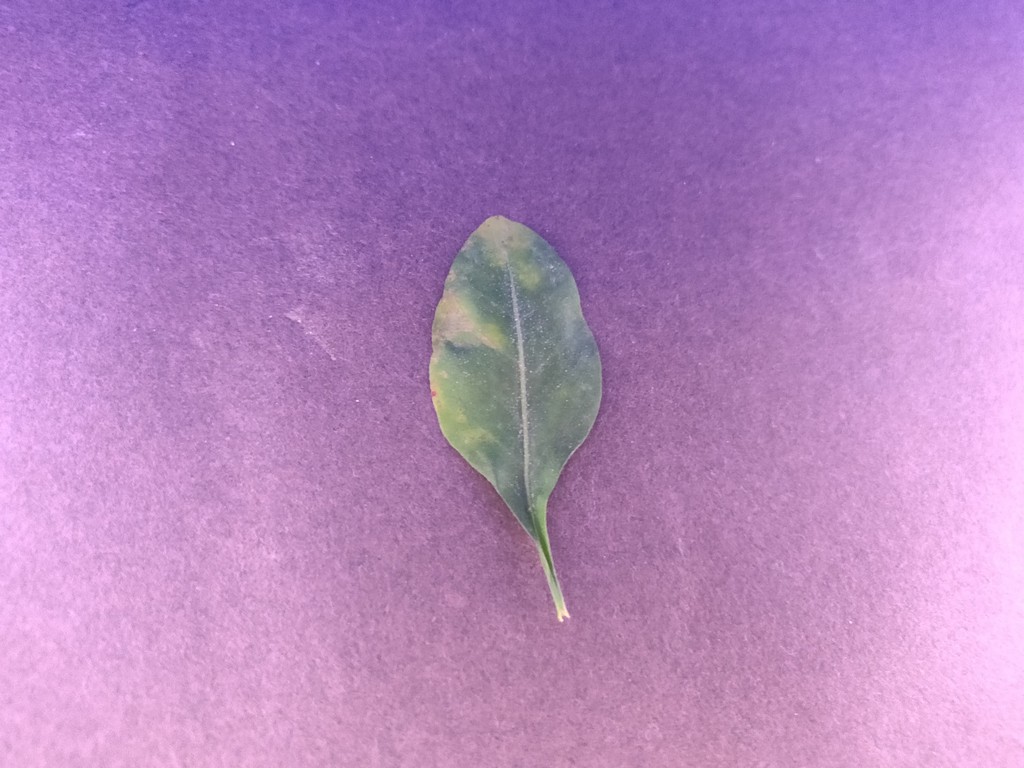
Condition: Unhealthy
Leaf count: single
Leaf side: back